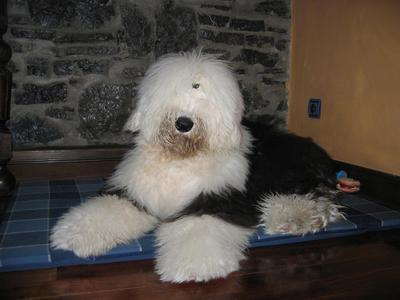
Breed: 257-n000108-Old_English_sheepdog